I Have Something to Tell You

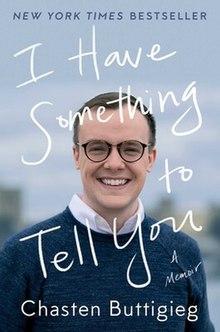
First edition cover

I Have Something to Tell You is a 2020 memoir by Chasten Buttigieg. It was published by Atria Books in September 2020 and includes topics from his early life in a conservative Midwestern family including sexual assault, domestic violence, and growing up closeted. Buttigieg also details his experiences during his husband's 2020 presidential campaign.